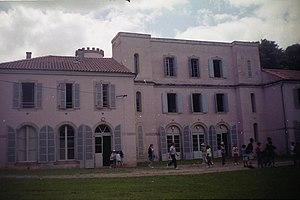
Nescus est une commune française, située dans le département de l'Ariège en région Occitanie.